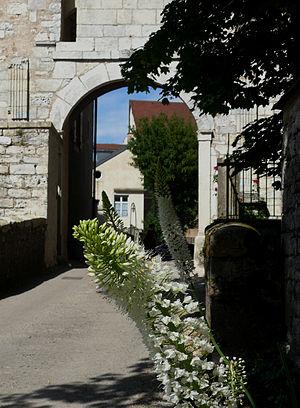
Château de Marnay